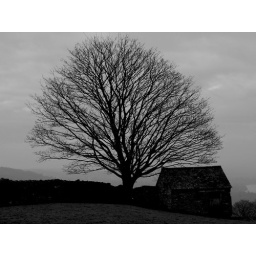
Black and white photo of a tree and an unused shed, taken in the Lake District.